Cherkizovsky Market

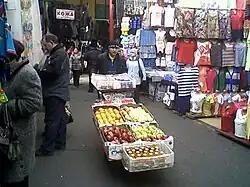
Cherkizovsky market, 2008

The sudden shutdown of the market left tens of thousands of workers, many of them illegal immigrants, jobless and in financial trouble because they were unable to sell their goods. China was worried by the situation around the market and in late July sent a MOFCOM delegation headed by Chinese Vice Minister of Commerce Gao Hucheng to negotiate the fate of the Chinese vendors. Moscow's consumer department cooperated with the Chinese coordination group and agreed to allow Chinese merchants to clean up their stalls and ship out their merchandise from the closed market during a specific period of time every day.